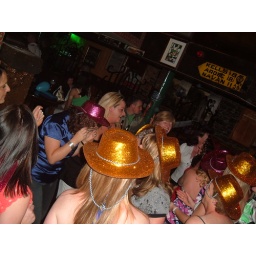
The girl in blue gets on down